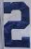
Number: 2